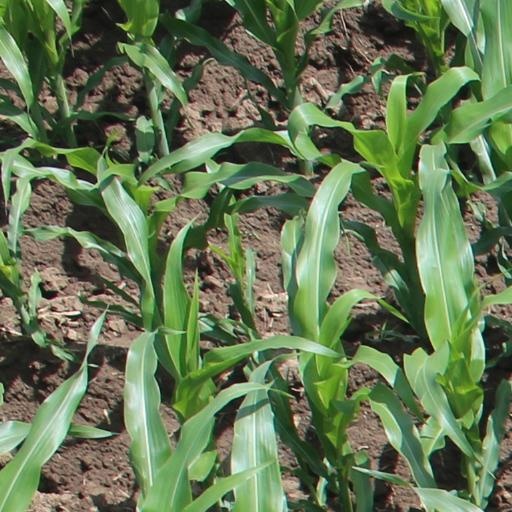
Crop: maize; corn